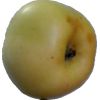
Label: Apple 6